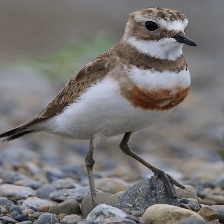
Species: INLAND DOTTEREL
Scientific name: CHARADRIUS AUSTRALIS